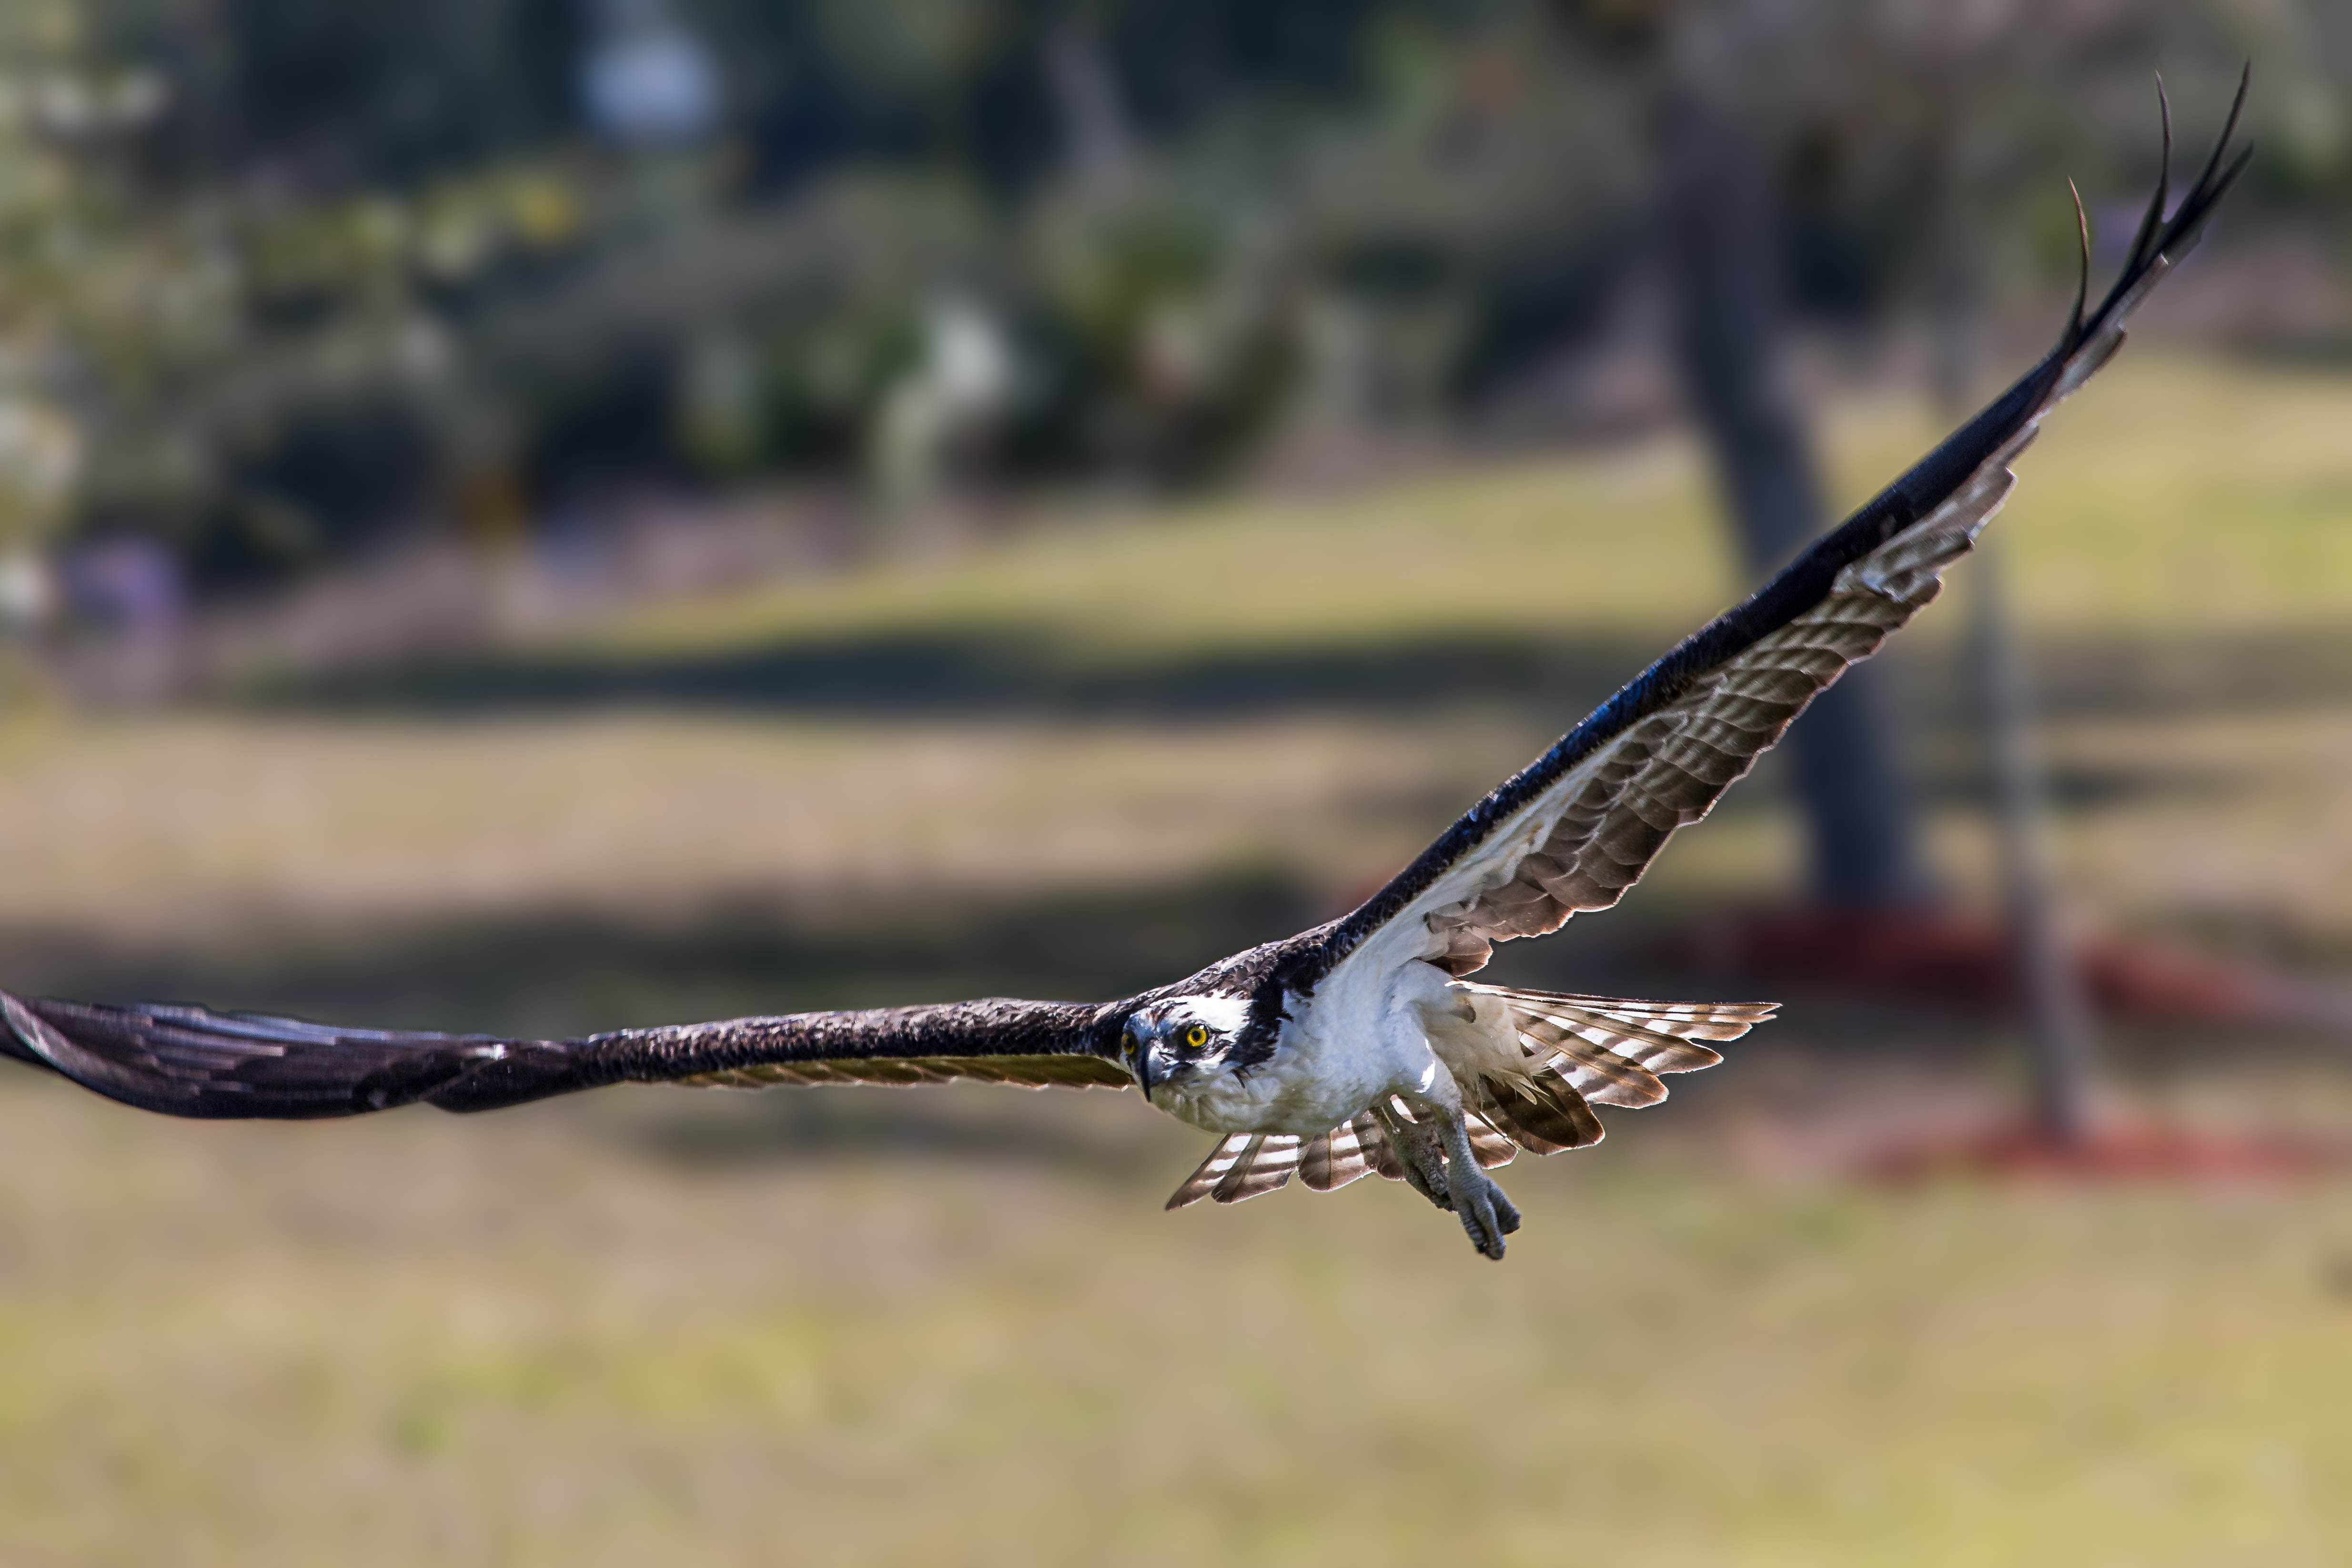
branch, bird, wing, wildlife, flight, close, fauna, vertebrate, osprey, florida, inflight, andymorffew, morffew, naples, eaglelakespark, perching bird, accipitriformes